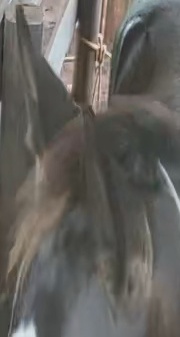
Face region: ears (position_of_ears)
Pain indicator: not_present